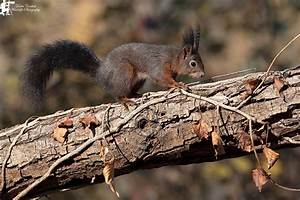
Label: scoiattolo